Earlsdon

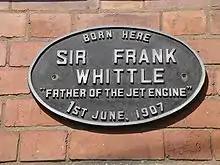
The commemorative plaque on the house where Whittle was born and grew up.

Sir Frank Whittle (1907–96), the jet engine pioneer, was born in Earlsdon in a terraced house on Newcombe Road, which is marked out by a small grey commemorative plaque. He attended a school in Earlsdon, and he was inspired to pursue a career in engineering after allegedly seeing an aircraft land on Hearsall Common. At the age of nine he moved to Leamington Spa with his family when his father started an engineering factory there.